Broad Street (Charleston, South Carolina)

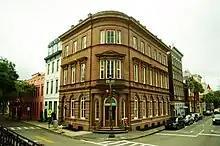
The old State Bank of South Carolina building at 1 Broad Street in Charleston, South Carolina. Completed in 1853, the building began housing local offices for Bankers Trust in 1969.

Broad Street is a street in Charleston, South Carolina. It is known for its wealth of historic resources as well as being on the American Planning Association (APA)'s list of "great streets". Broad Street is characterized by its historic architecture maintained through a history of persistent and scrupulous historic preservation. Broad Street today is a mix of residences, historic buildings, public uses, as well as restaurants and nightlife uses.